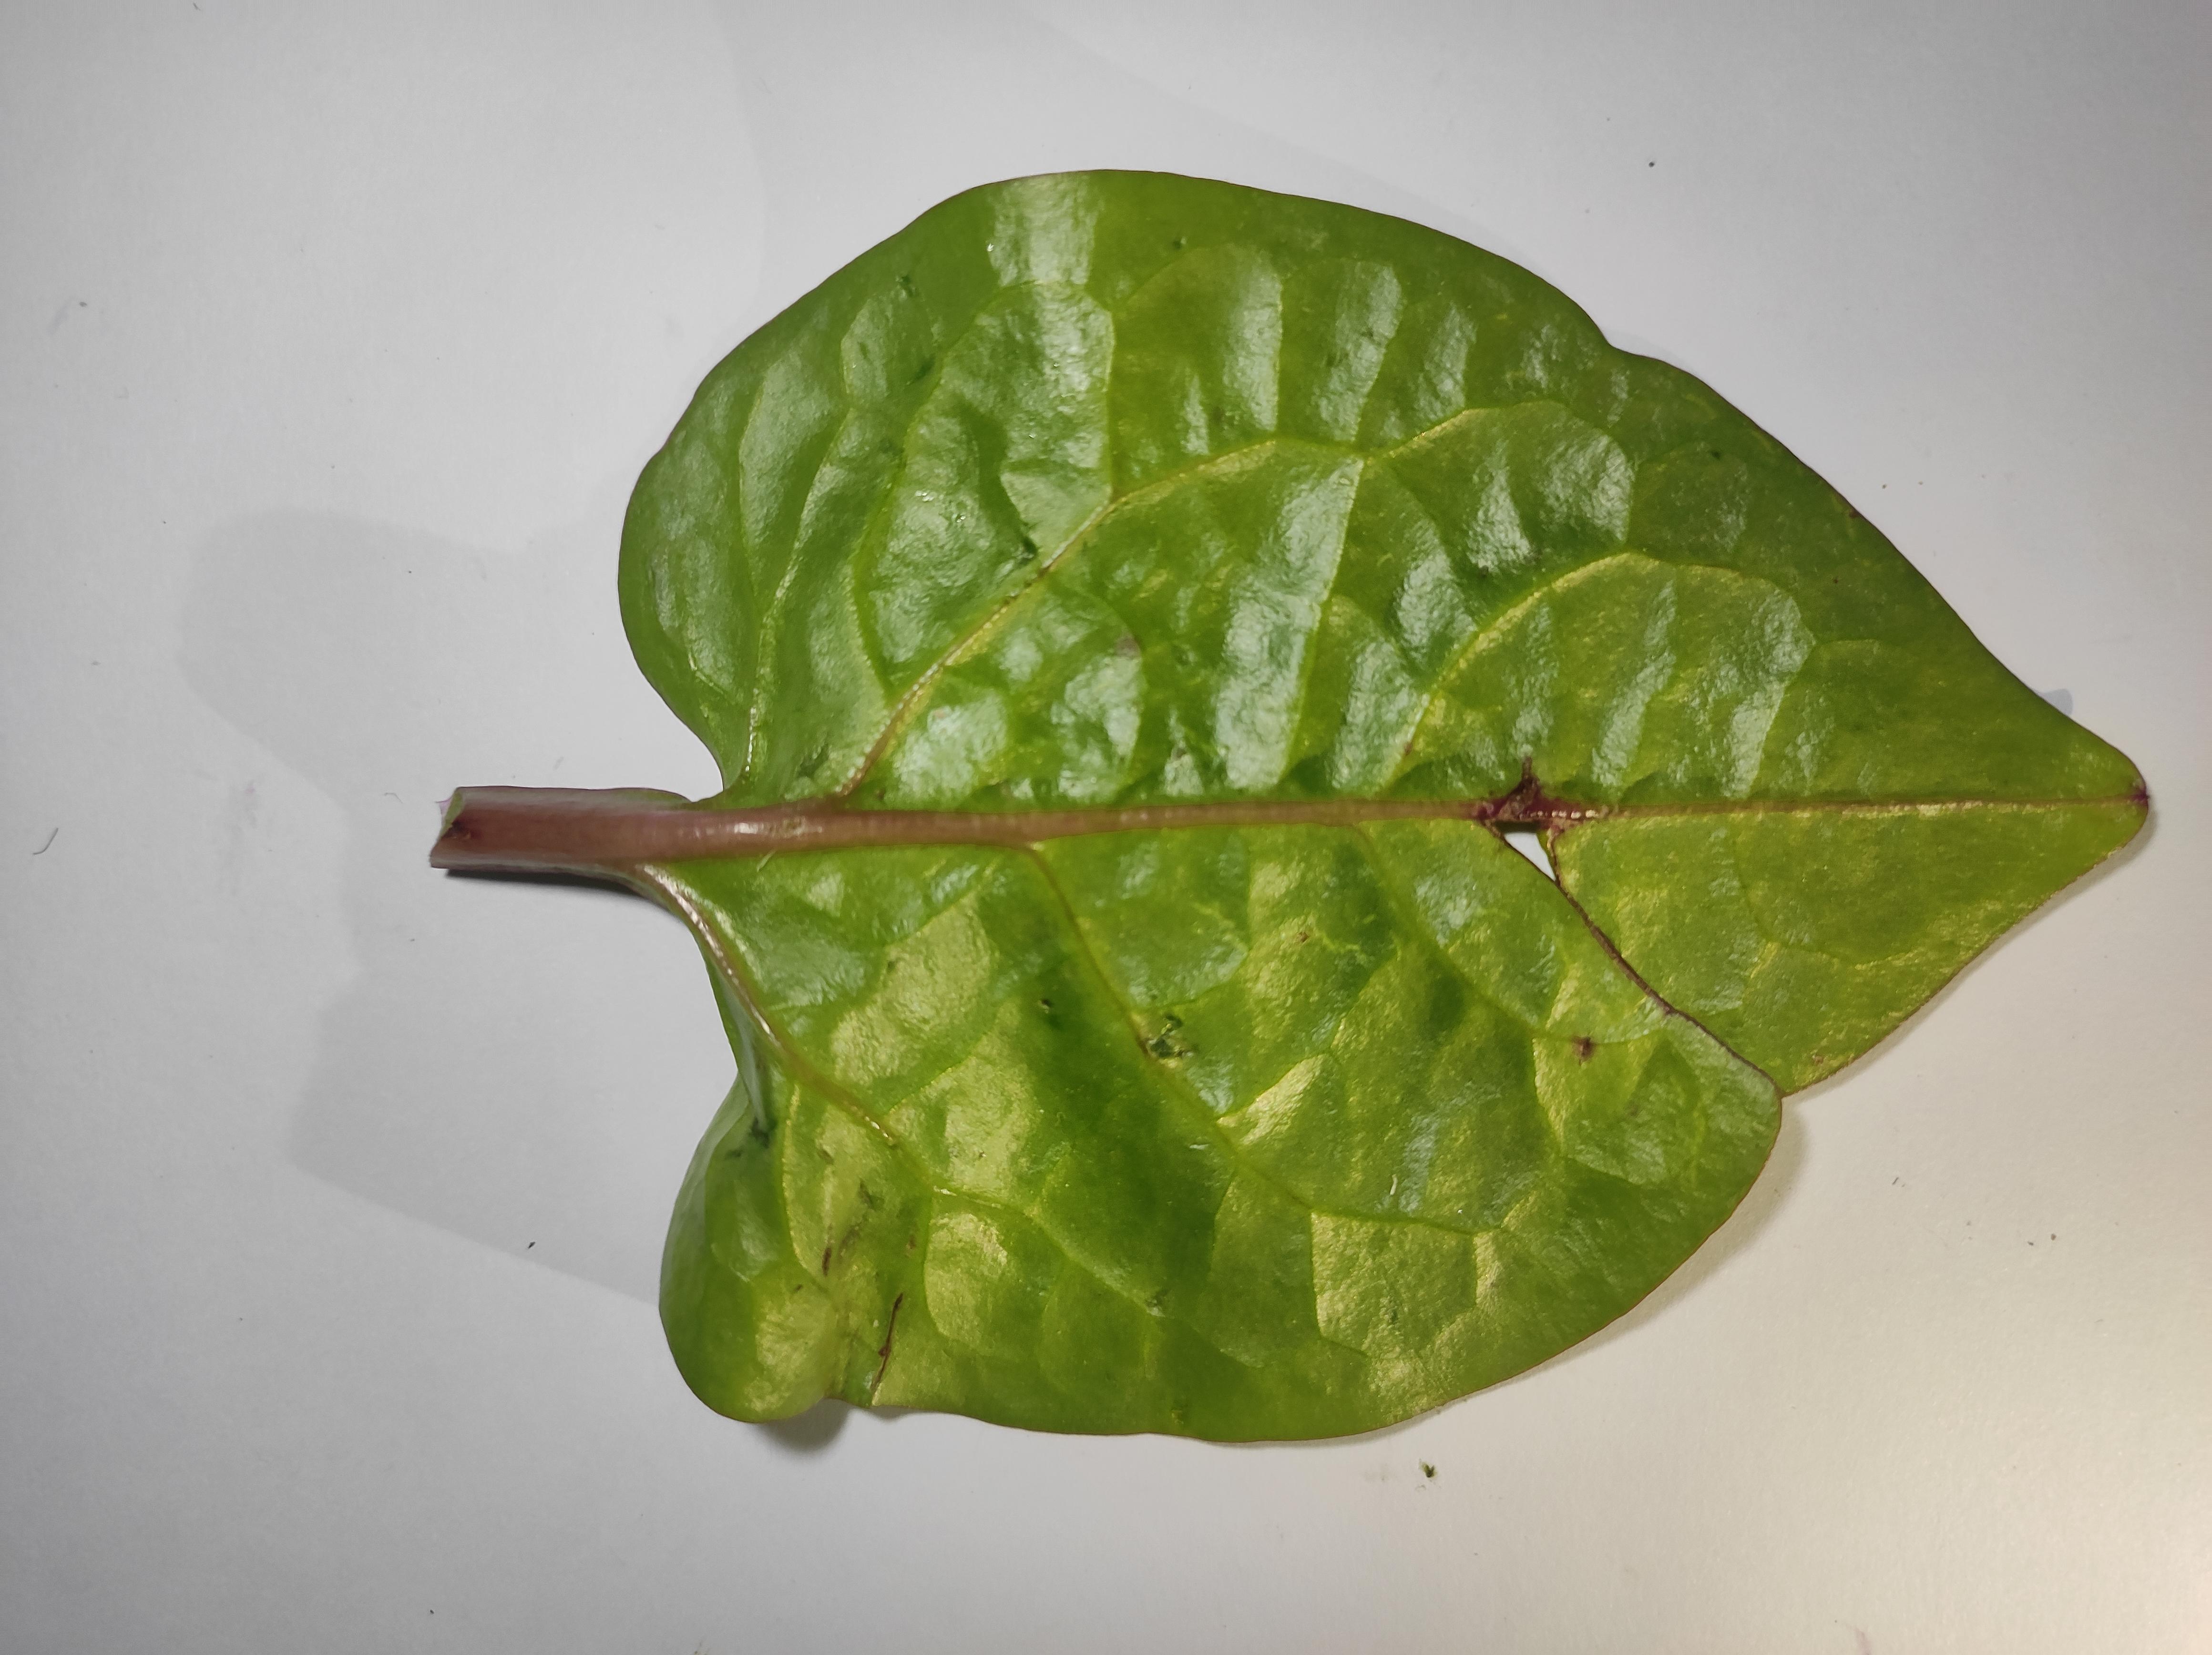
Label: straw_mite